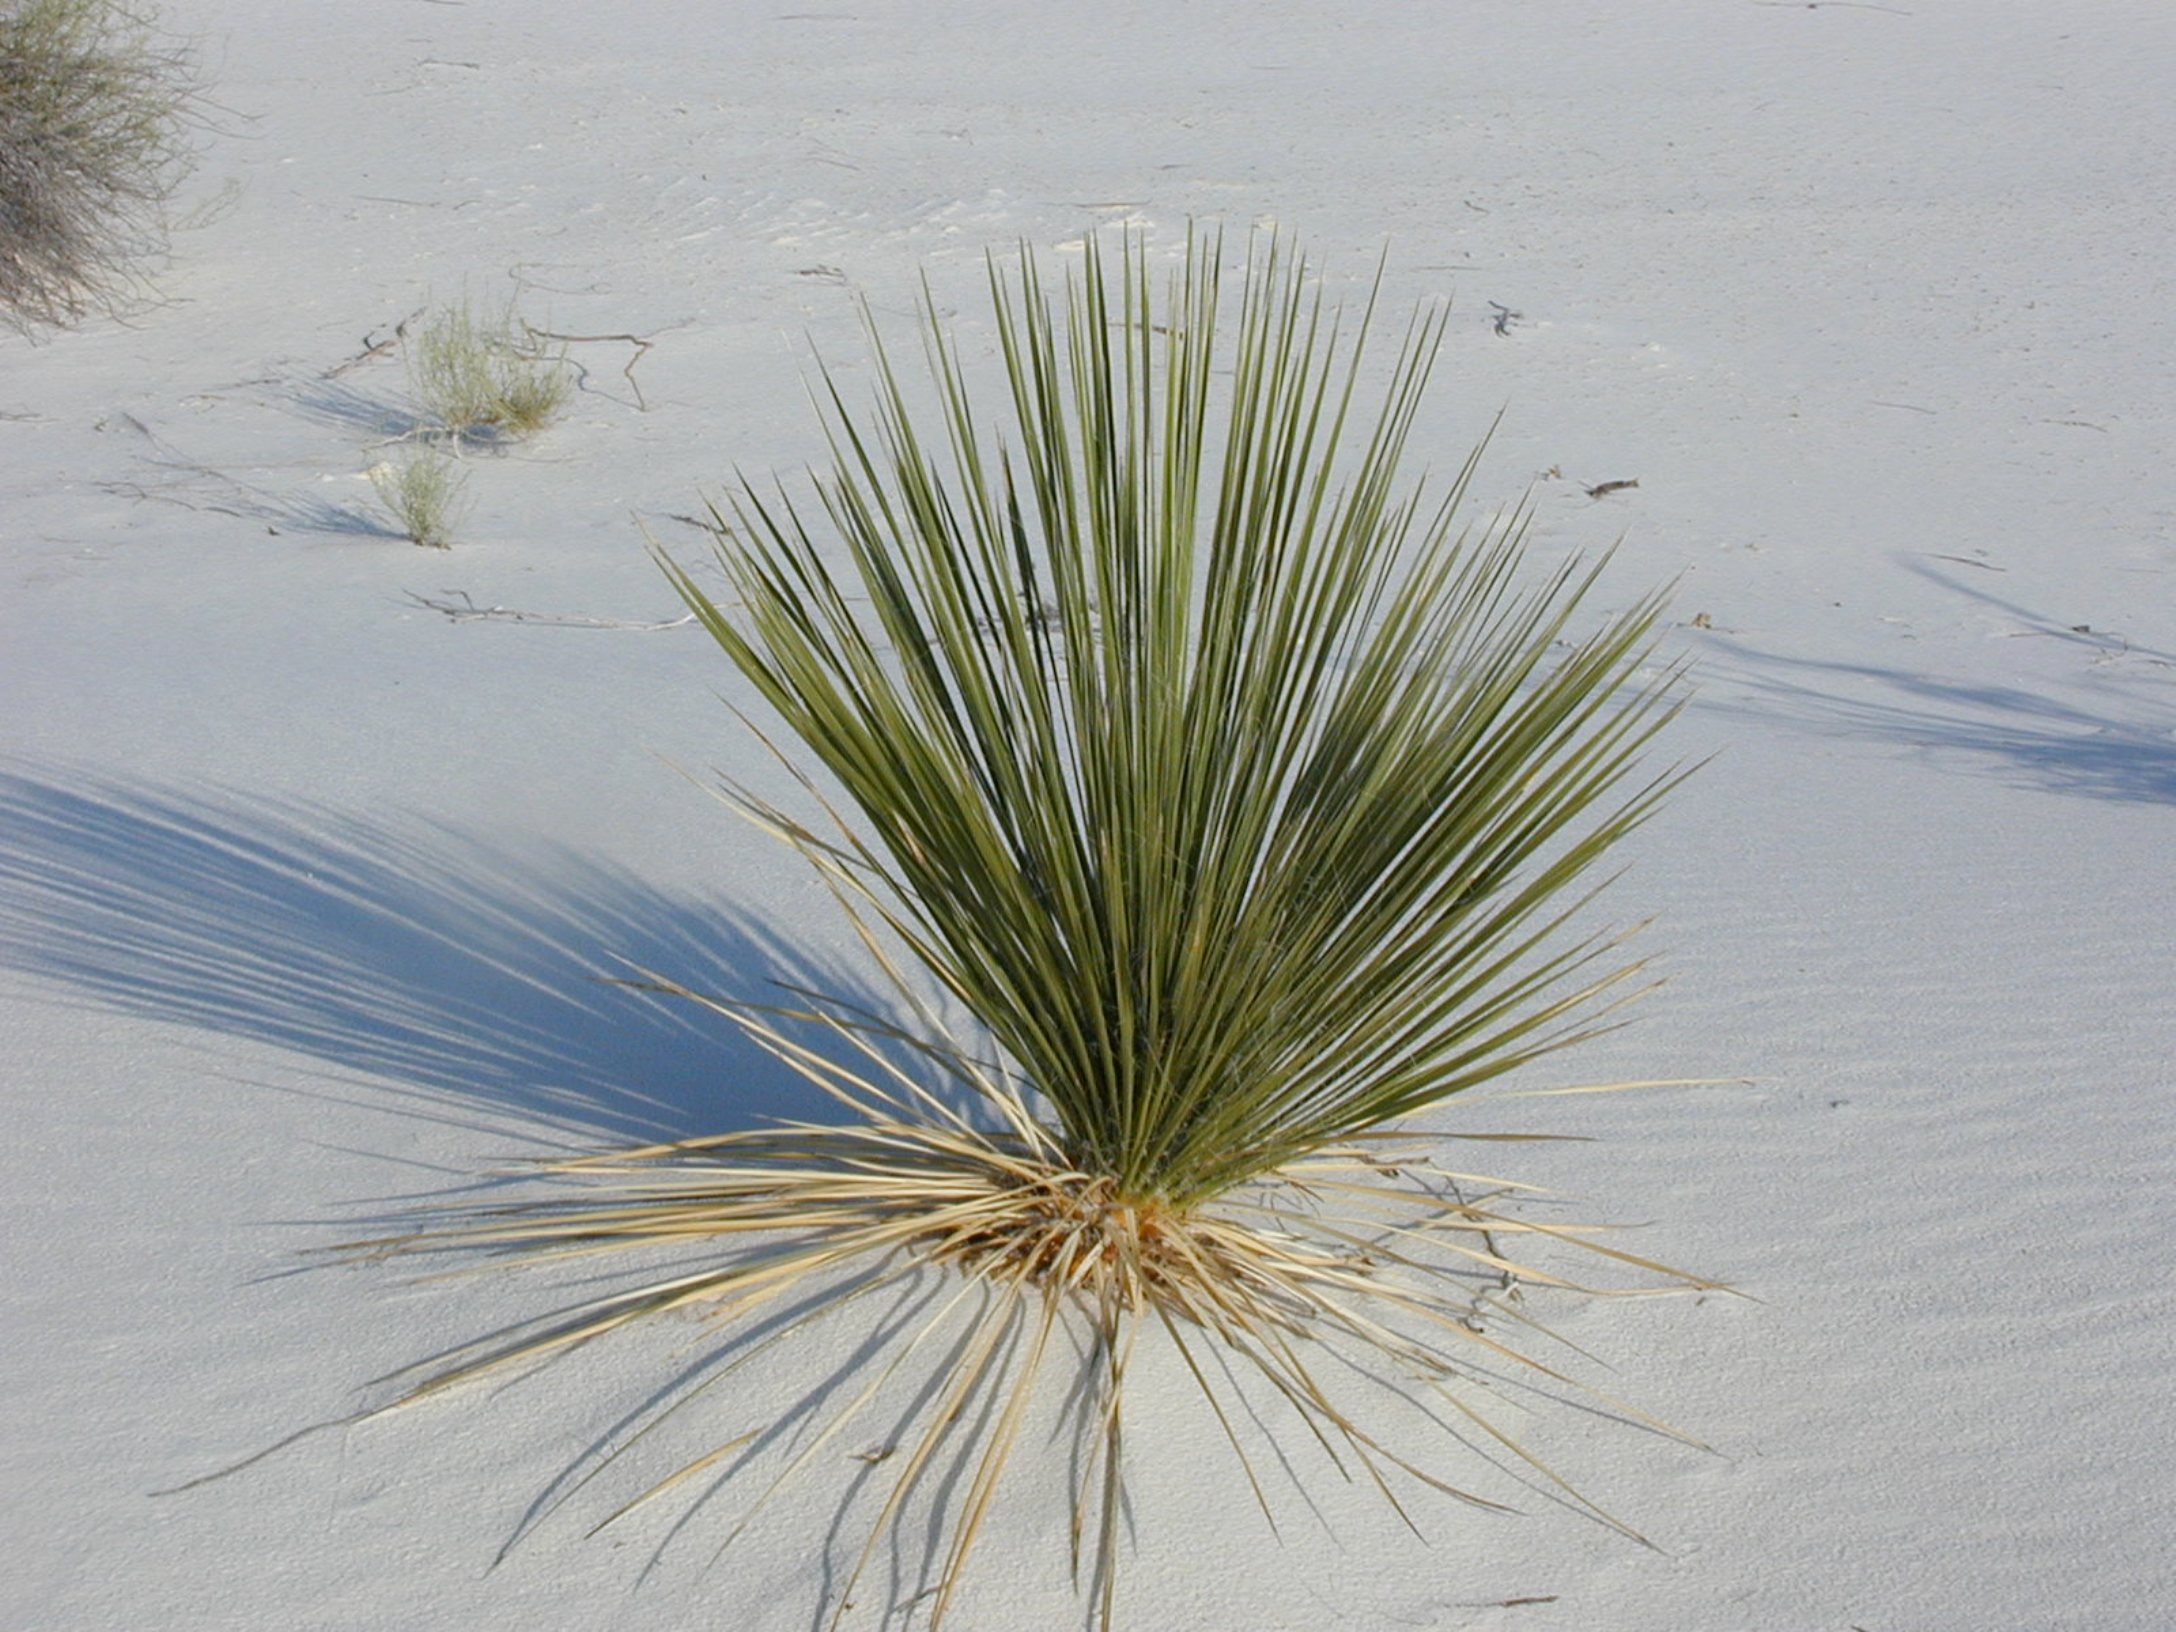
tree, nature, grass, sand, branch, plant, leaf, flower, frost, botany, flora, twig, close up, macro photography, white sands, desert plant, grass family, plant stem, woody plant, land plant, arecales, palm family, desert grass